L'égyptienne (Lecocq)

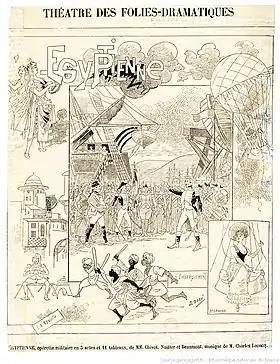
Playbill "L'égyptienne, opérette militaire en 3 actes et 11 tableaux"

L'égyptienne is an 1890 operetta in 3 acts and 11 scenes by Charles Lecocq, to a libretto by Henri Chivot, Charles Nuitter and Alexandre Beaumont. The operetta was publicized as an "opérette militaire". It premiered 8 November 1890 at the Folies-Dramatiques, Paris. The "Revue d'art dramatique" noted that the production took place at the reopened Eden Théâtre, now transformed into an opera house. The reviewer of the "Courrier de l'art" commented that Lecocq was no longer producing operettas with the frequency of the past and was more selective in choice of material. The piece was not a success and ran for 22 performances.